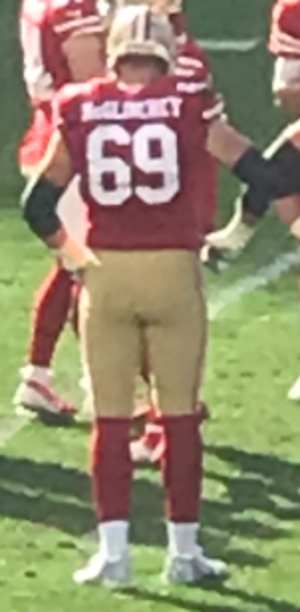
Mike McGlinchey, né le 12 janvier 1994 à Philadelphie, est un joueur américain de football américain. Il joue offensive tackle en National Football League.